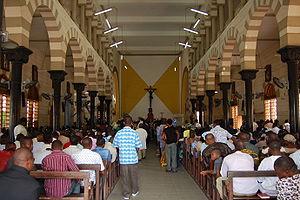
La cathédrale Notre-Dame-de-Miséricorde est le principal sanctuaire catholique de la ville de Cotonou, la capitale économique de la République du Bénin. Elle est l'église-mère de l'archidiocèse métropolitain de Cotonou, créé en 1955.